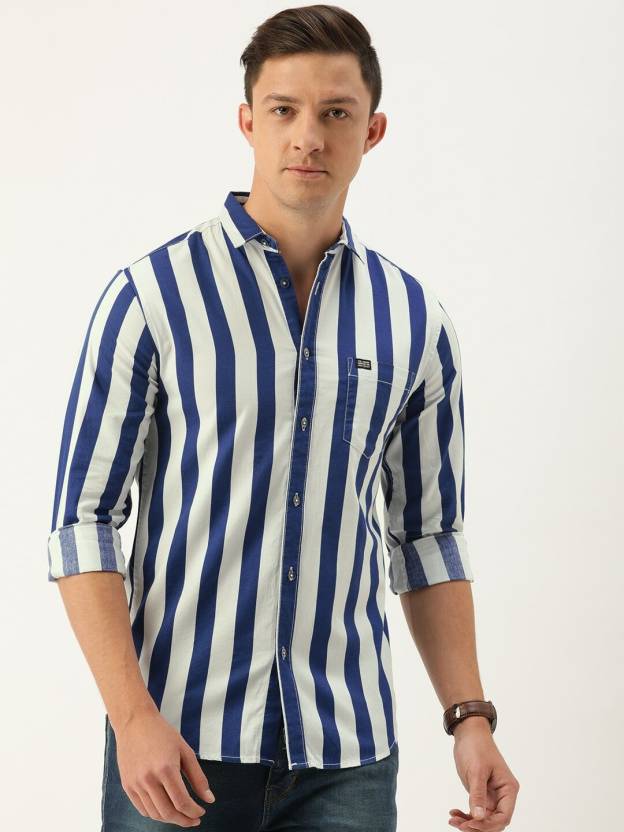
Product: Men Slim Fit Striped Cut Away Collar Casual Shirt
Price: ₹559
Colors: White
Pattern: Striped
Description: The Indian Garage Co Stripes Shirt